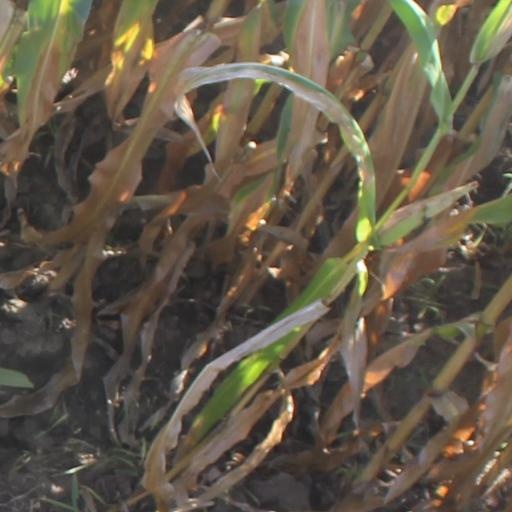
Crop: maize; corn